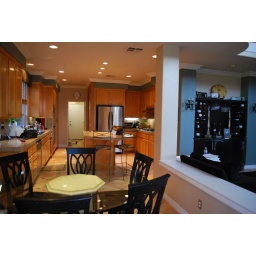
Notice by the wine cabinet I hung the candle operas that were originally over fireplace but the fireplace now has lights